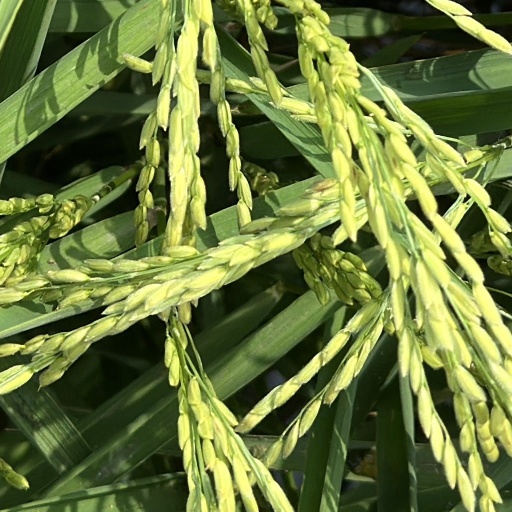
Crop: rice